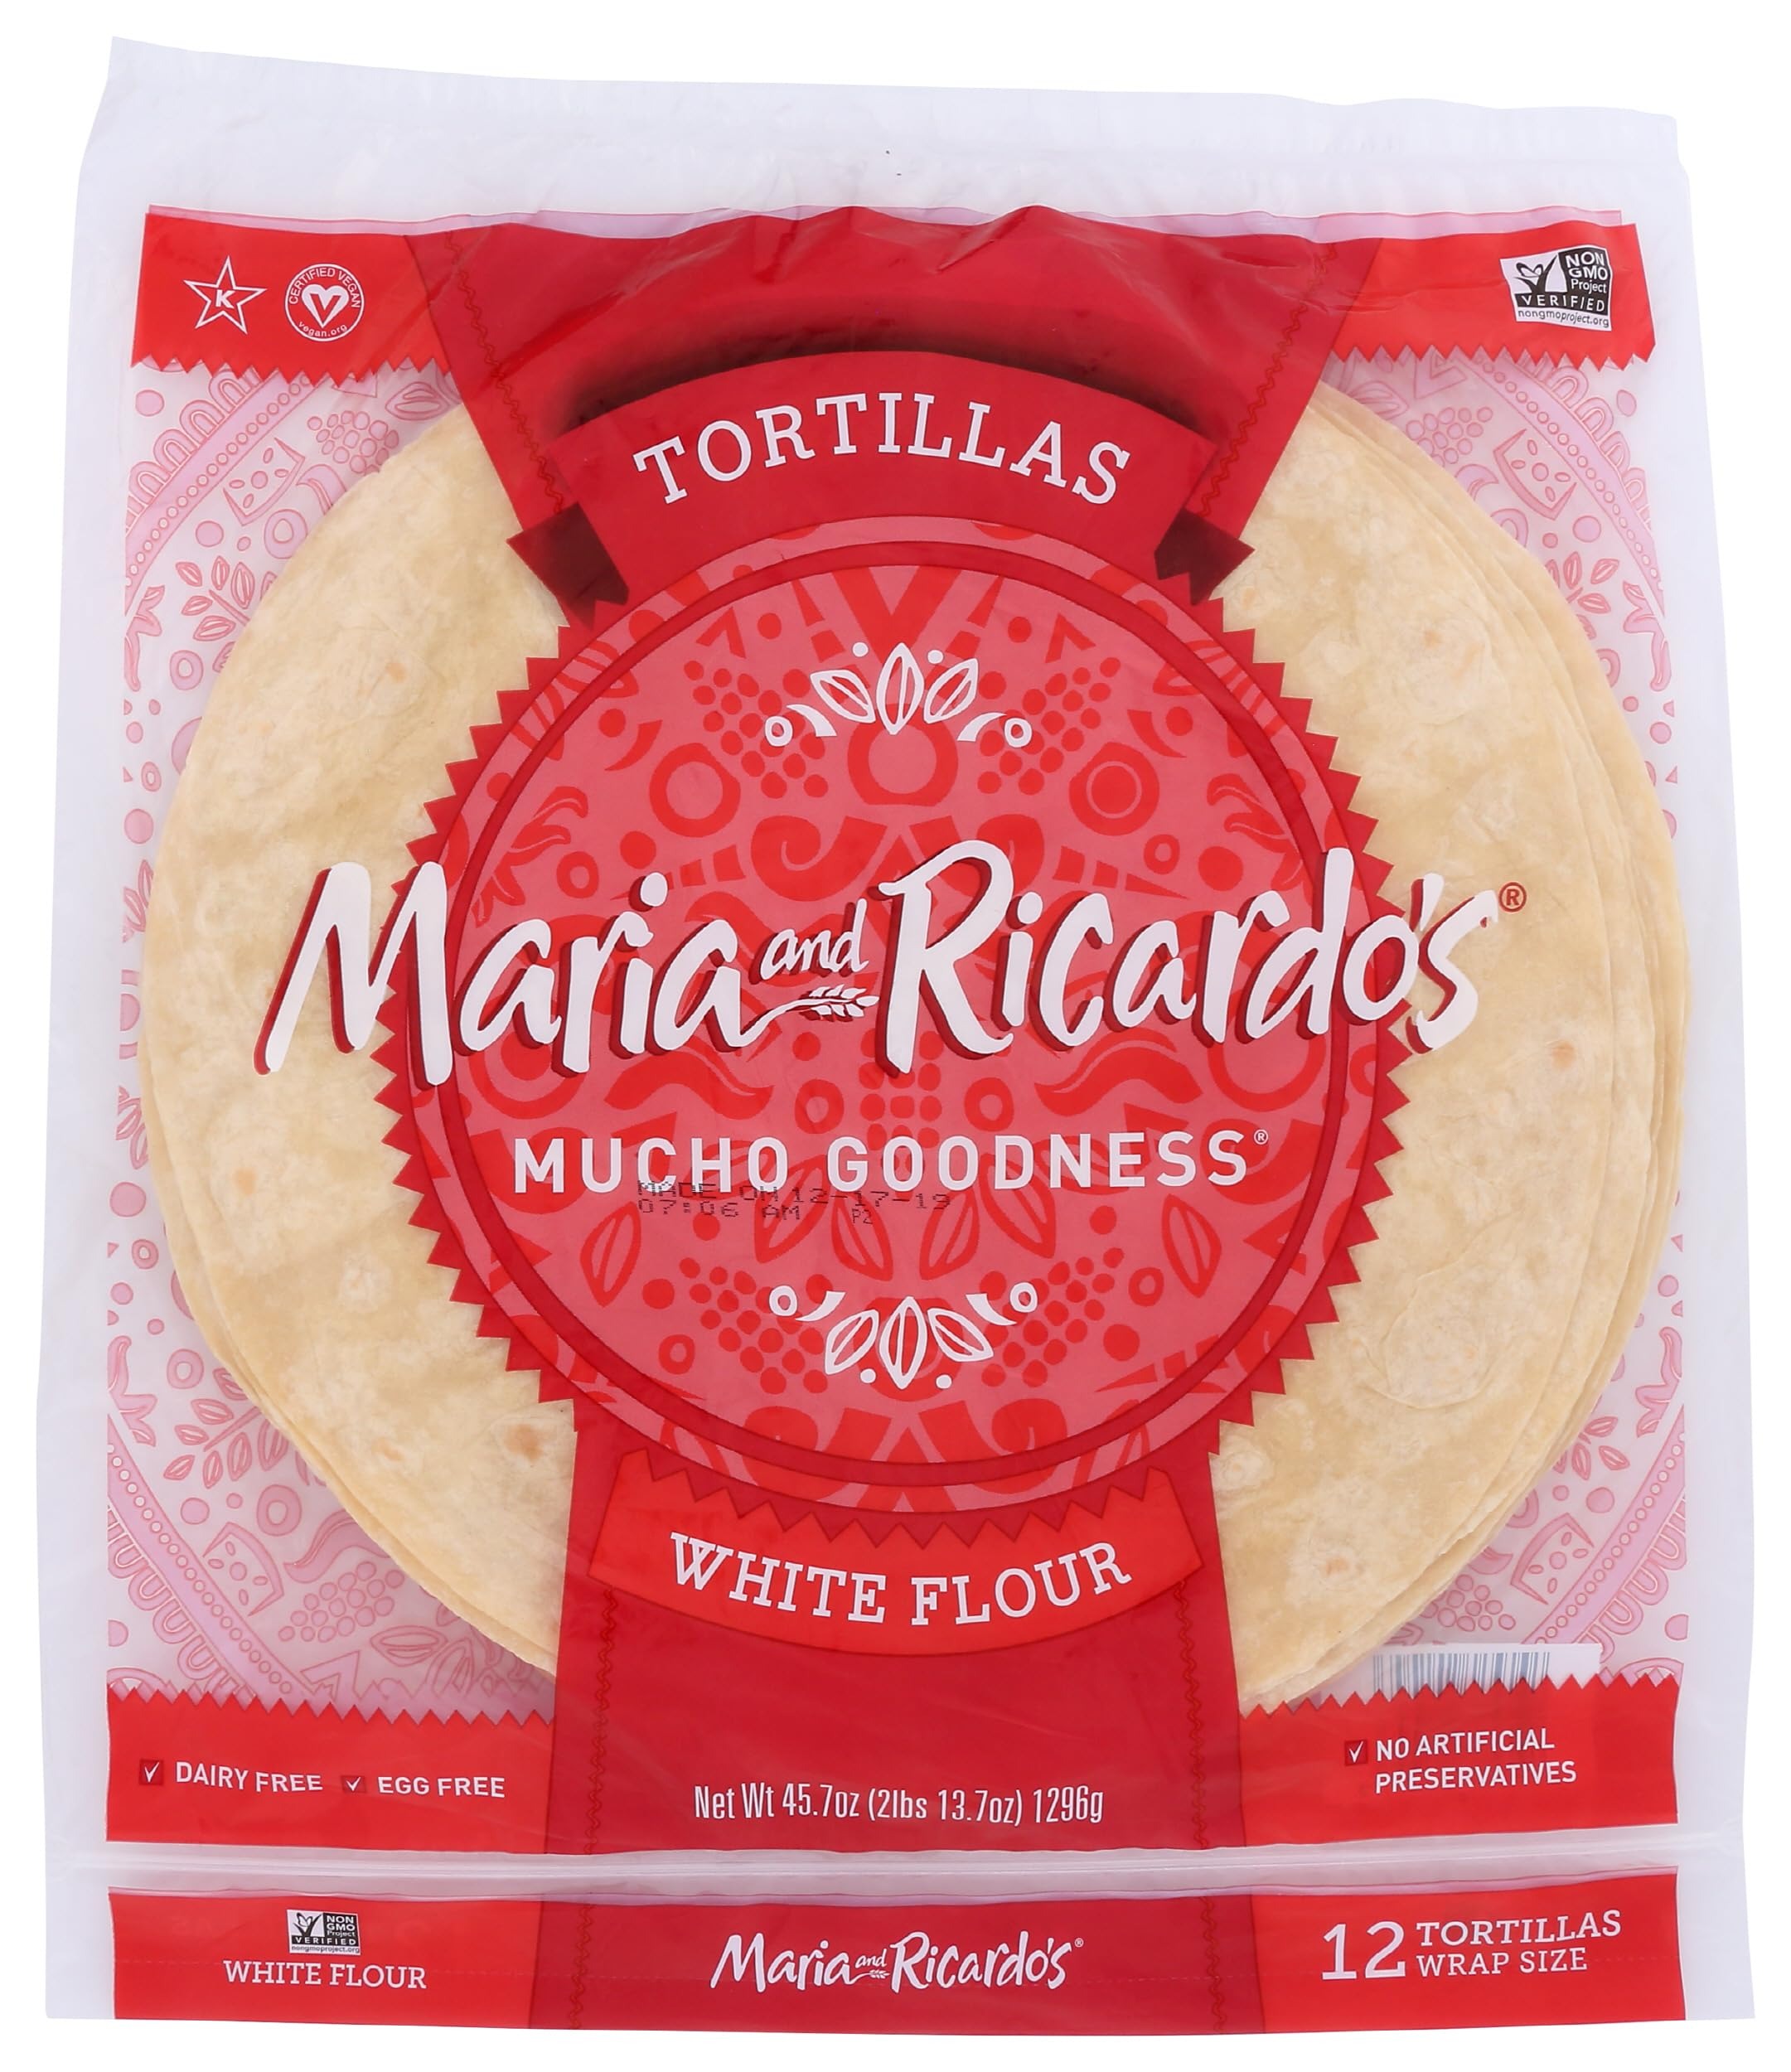
Item Name: MARIA & RICARDOS White Tortillas 12 Inch, 45.7 OZ
Bullet Point: Grocery Dairy
Product Description: Tortillas White 12 Inch
Value: 45.7
Unit: Ounce

Price: 143.3